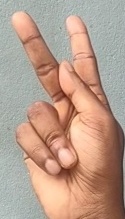
ASL sign: K